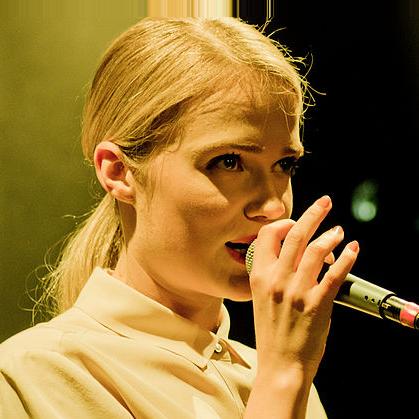
Age: 22